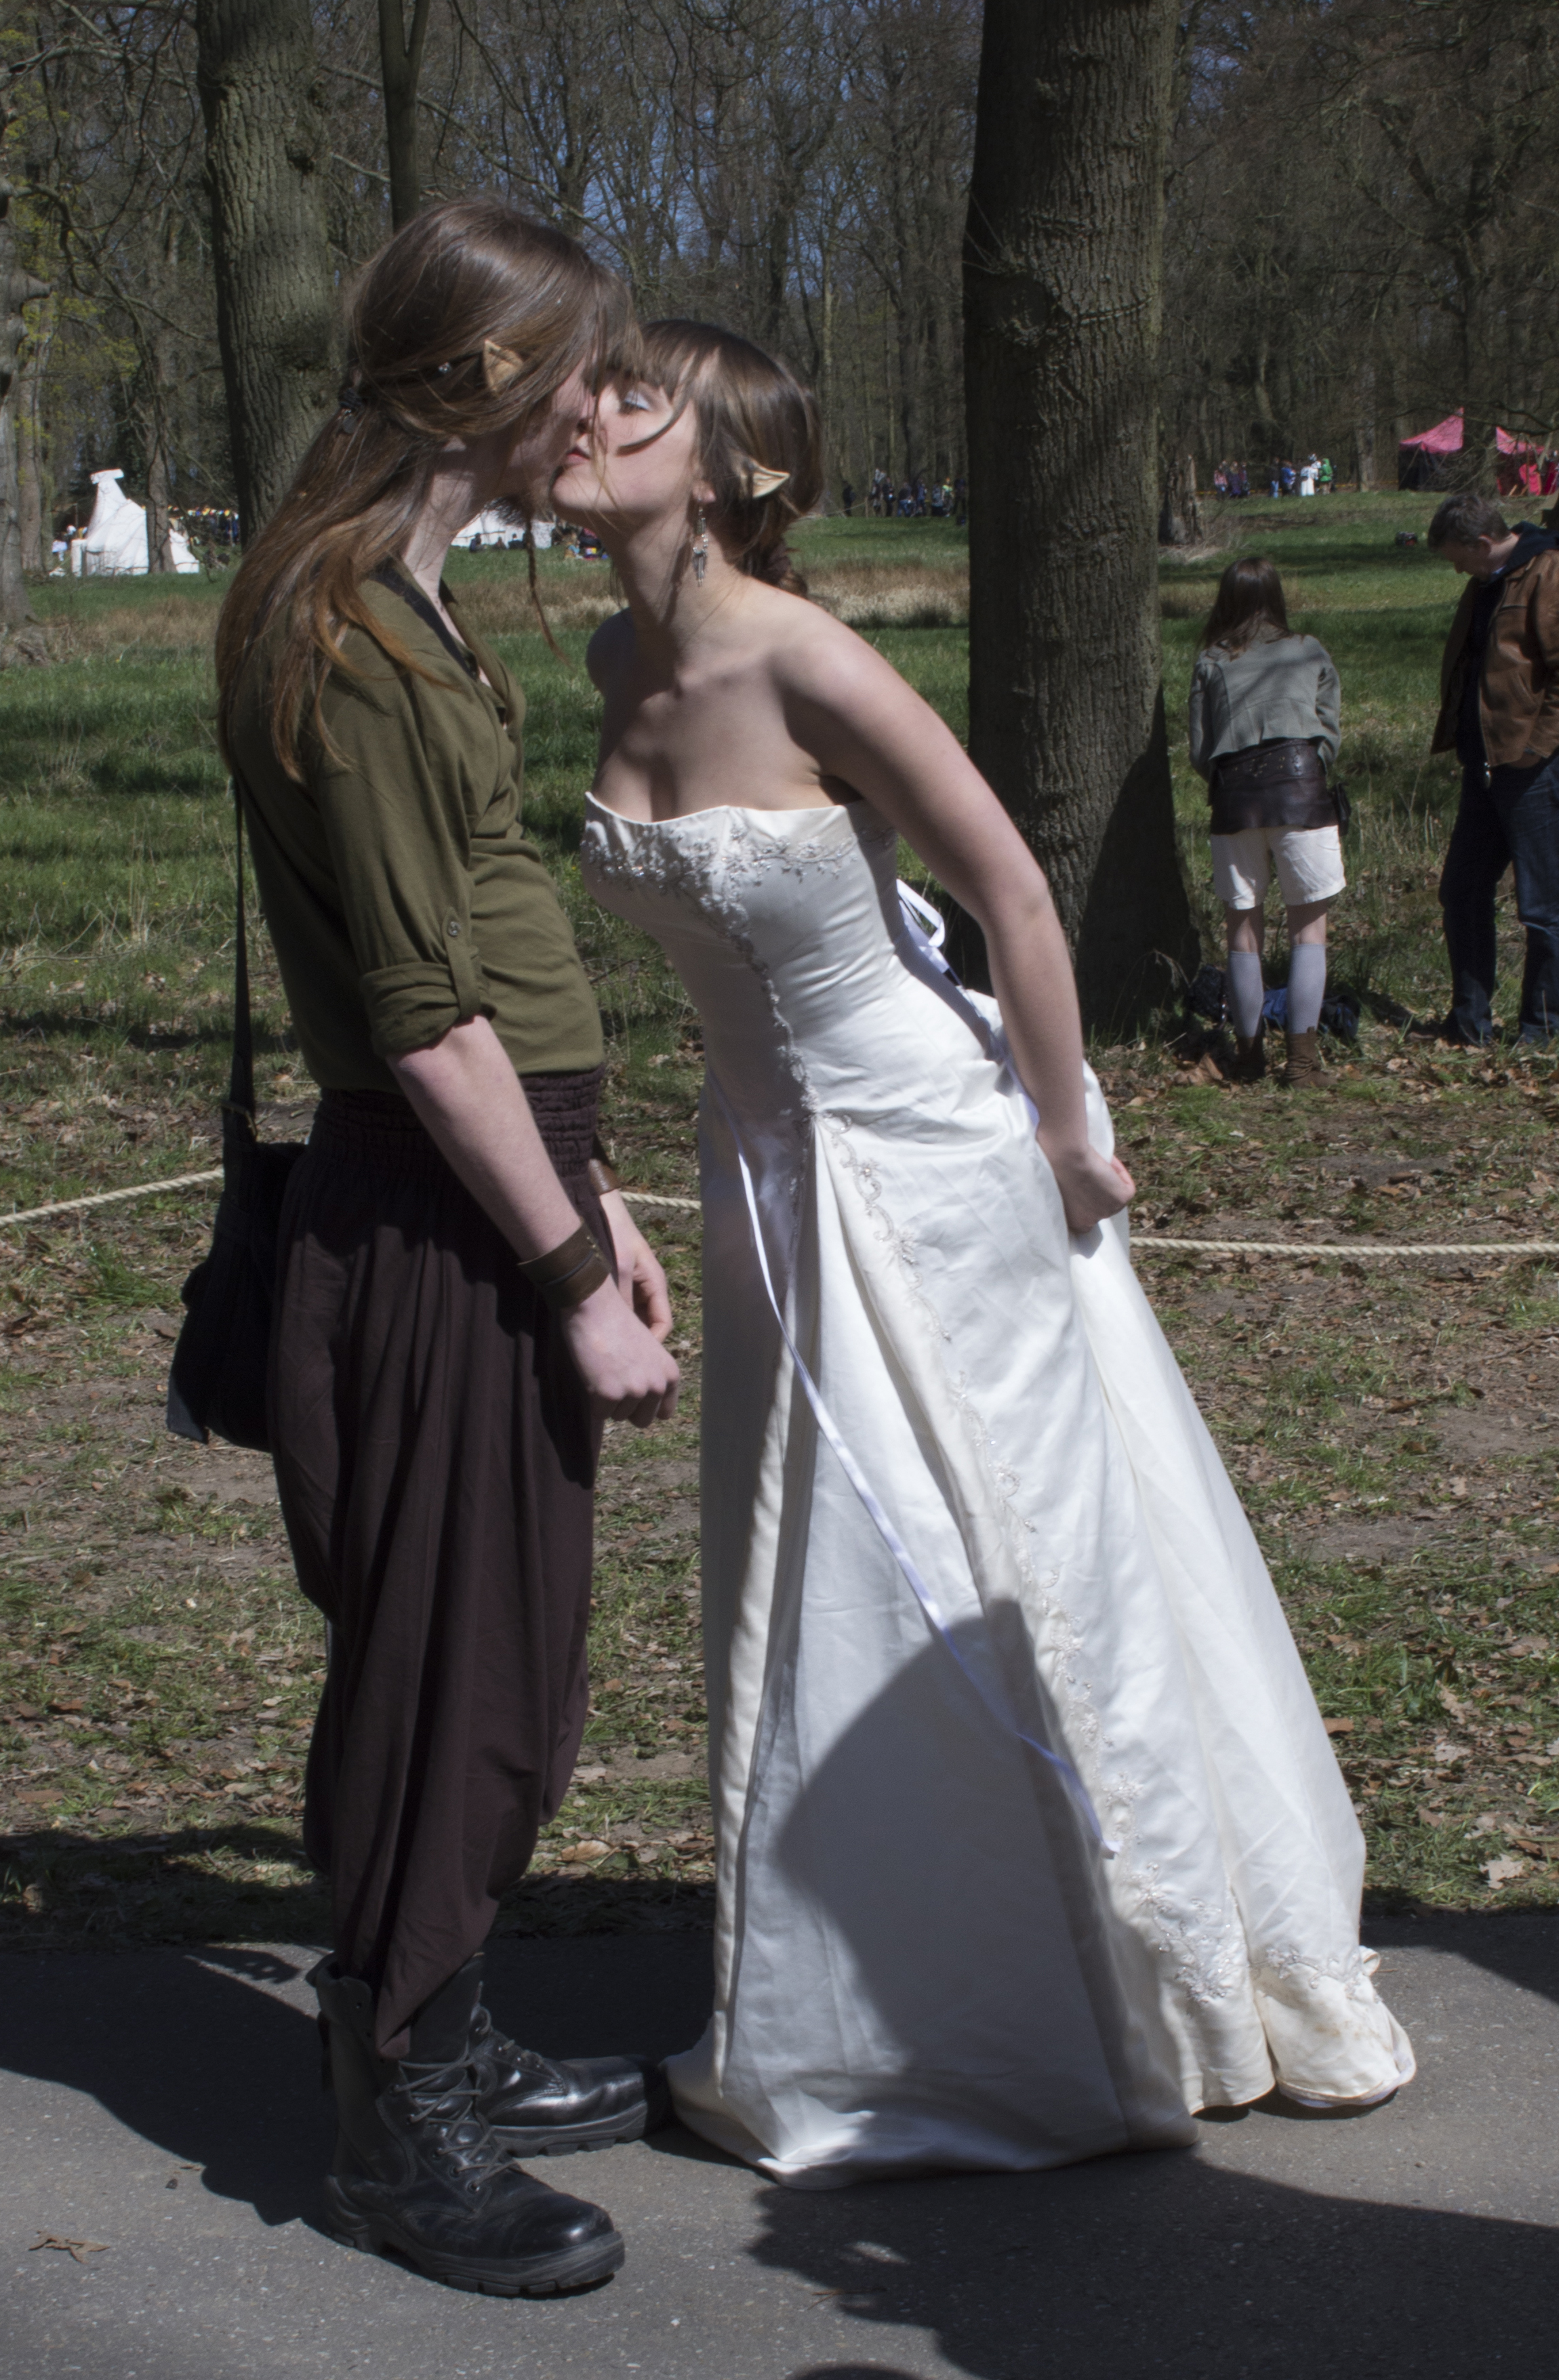
man, outdoor, people, woman, photography, photo, kiss, romance, nikon, clothing, wedding, wedding dress, bride, groom, ceremony, holland, festival, nederland, netherlands, 2013, fun, dress, dutch, outdoorphotography, picture, photograph, fotos, foto, fotografie, fantasy, elf, event, costume, fair, gown, paulvandevelde, pdvandevelde, padagudaloma, dordrecht, nederlandinfotos, evenementenfotografie, pvdvfotografie, pdvandeveldedordrecht, nederlandsefotografie, dutchphotogaraphy, totallydutch, fotografienederland, hollandsefotografie, fotografieholland, haarzuilens, dehaar, elfia, kasteeldehaar, elffantasyfair, elfiahaarzuilens, fantasyevent, elfia2013, wwwelfiacom, dwarveshobbits, interaction, kus, bruid, formal wear, bridal clothing